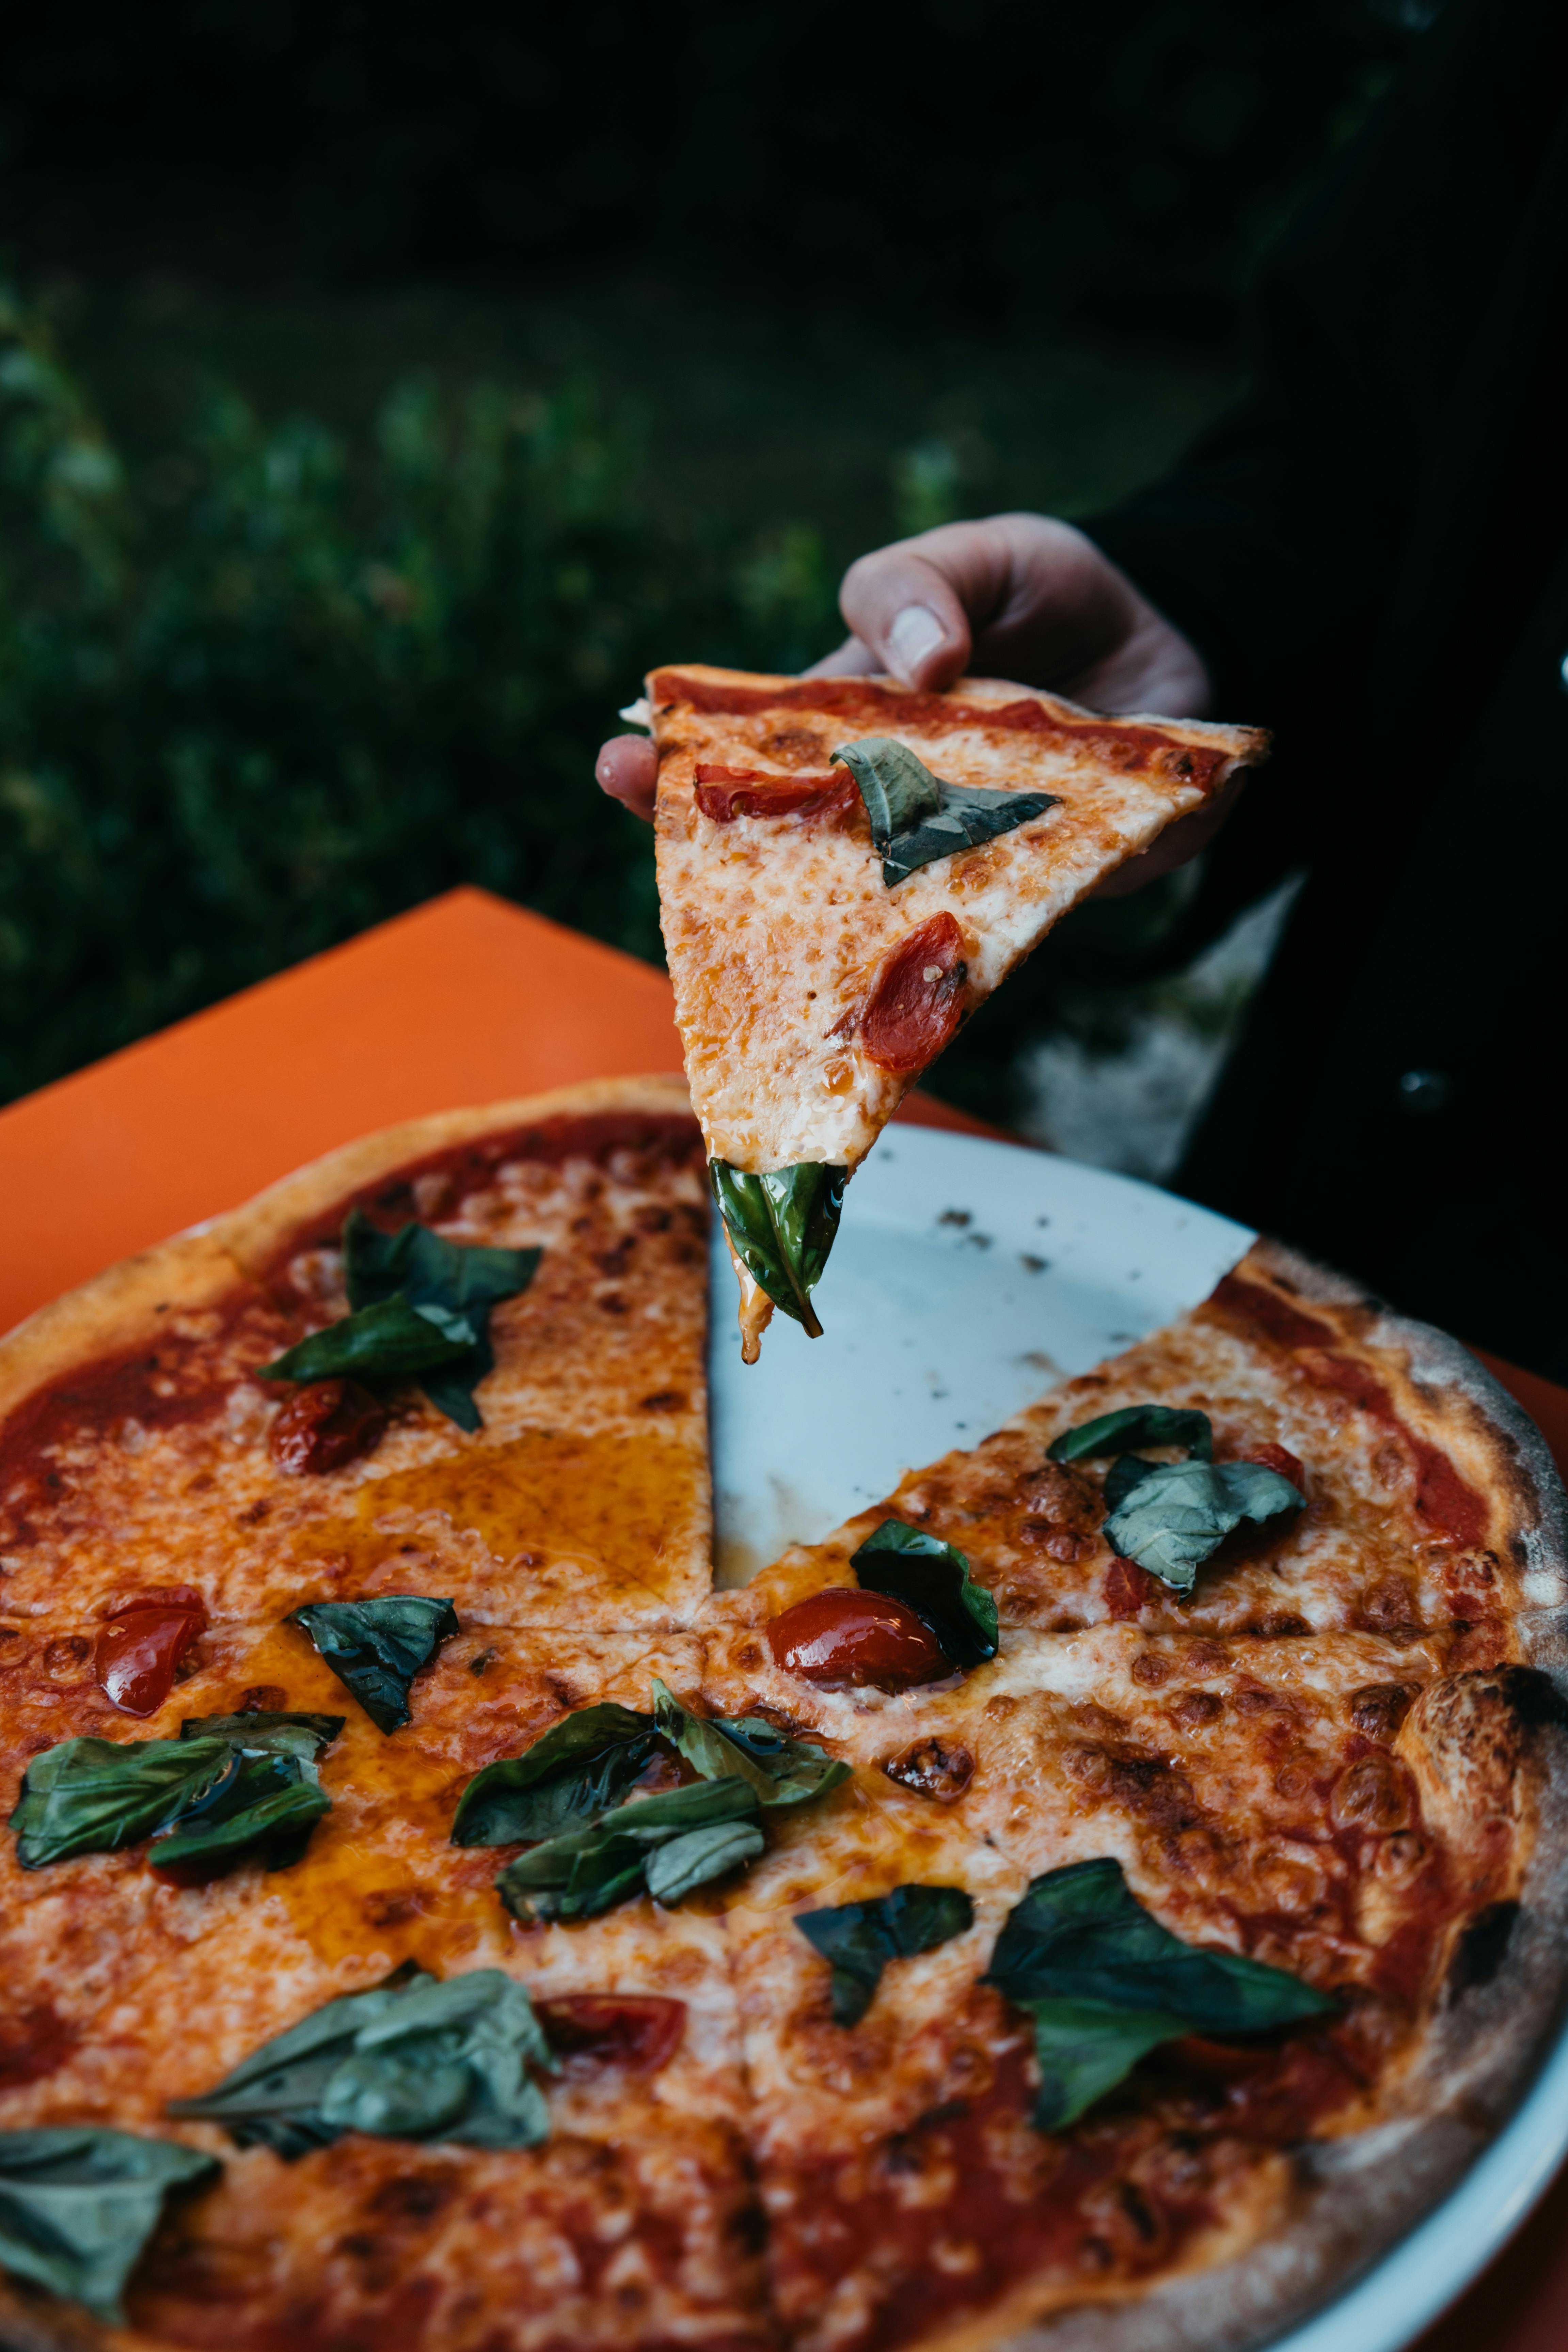
food, ingredient, tableware, pizza, recipe, cuisine, dish, produce, baked goods, meat, pizza cheese, fast food, cooking, cookware and bakeware, junk food, comfort food, finger food, delicacy, side dish, kitchen utensil, california style pizza, sweetness, italian food, metal, breakfast, american food, meal, indian cuisine, garnish, curry, Take out food, baking, flatbread, vegetarian food